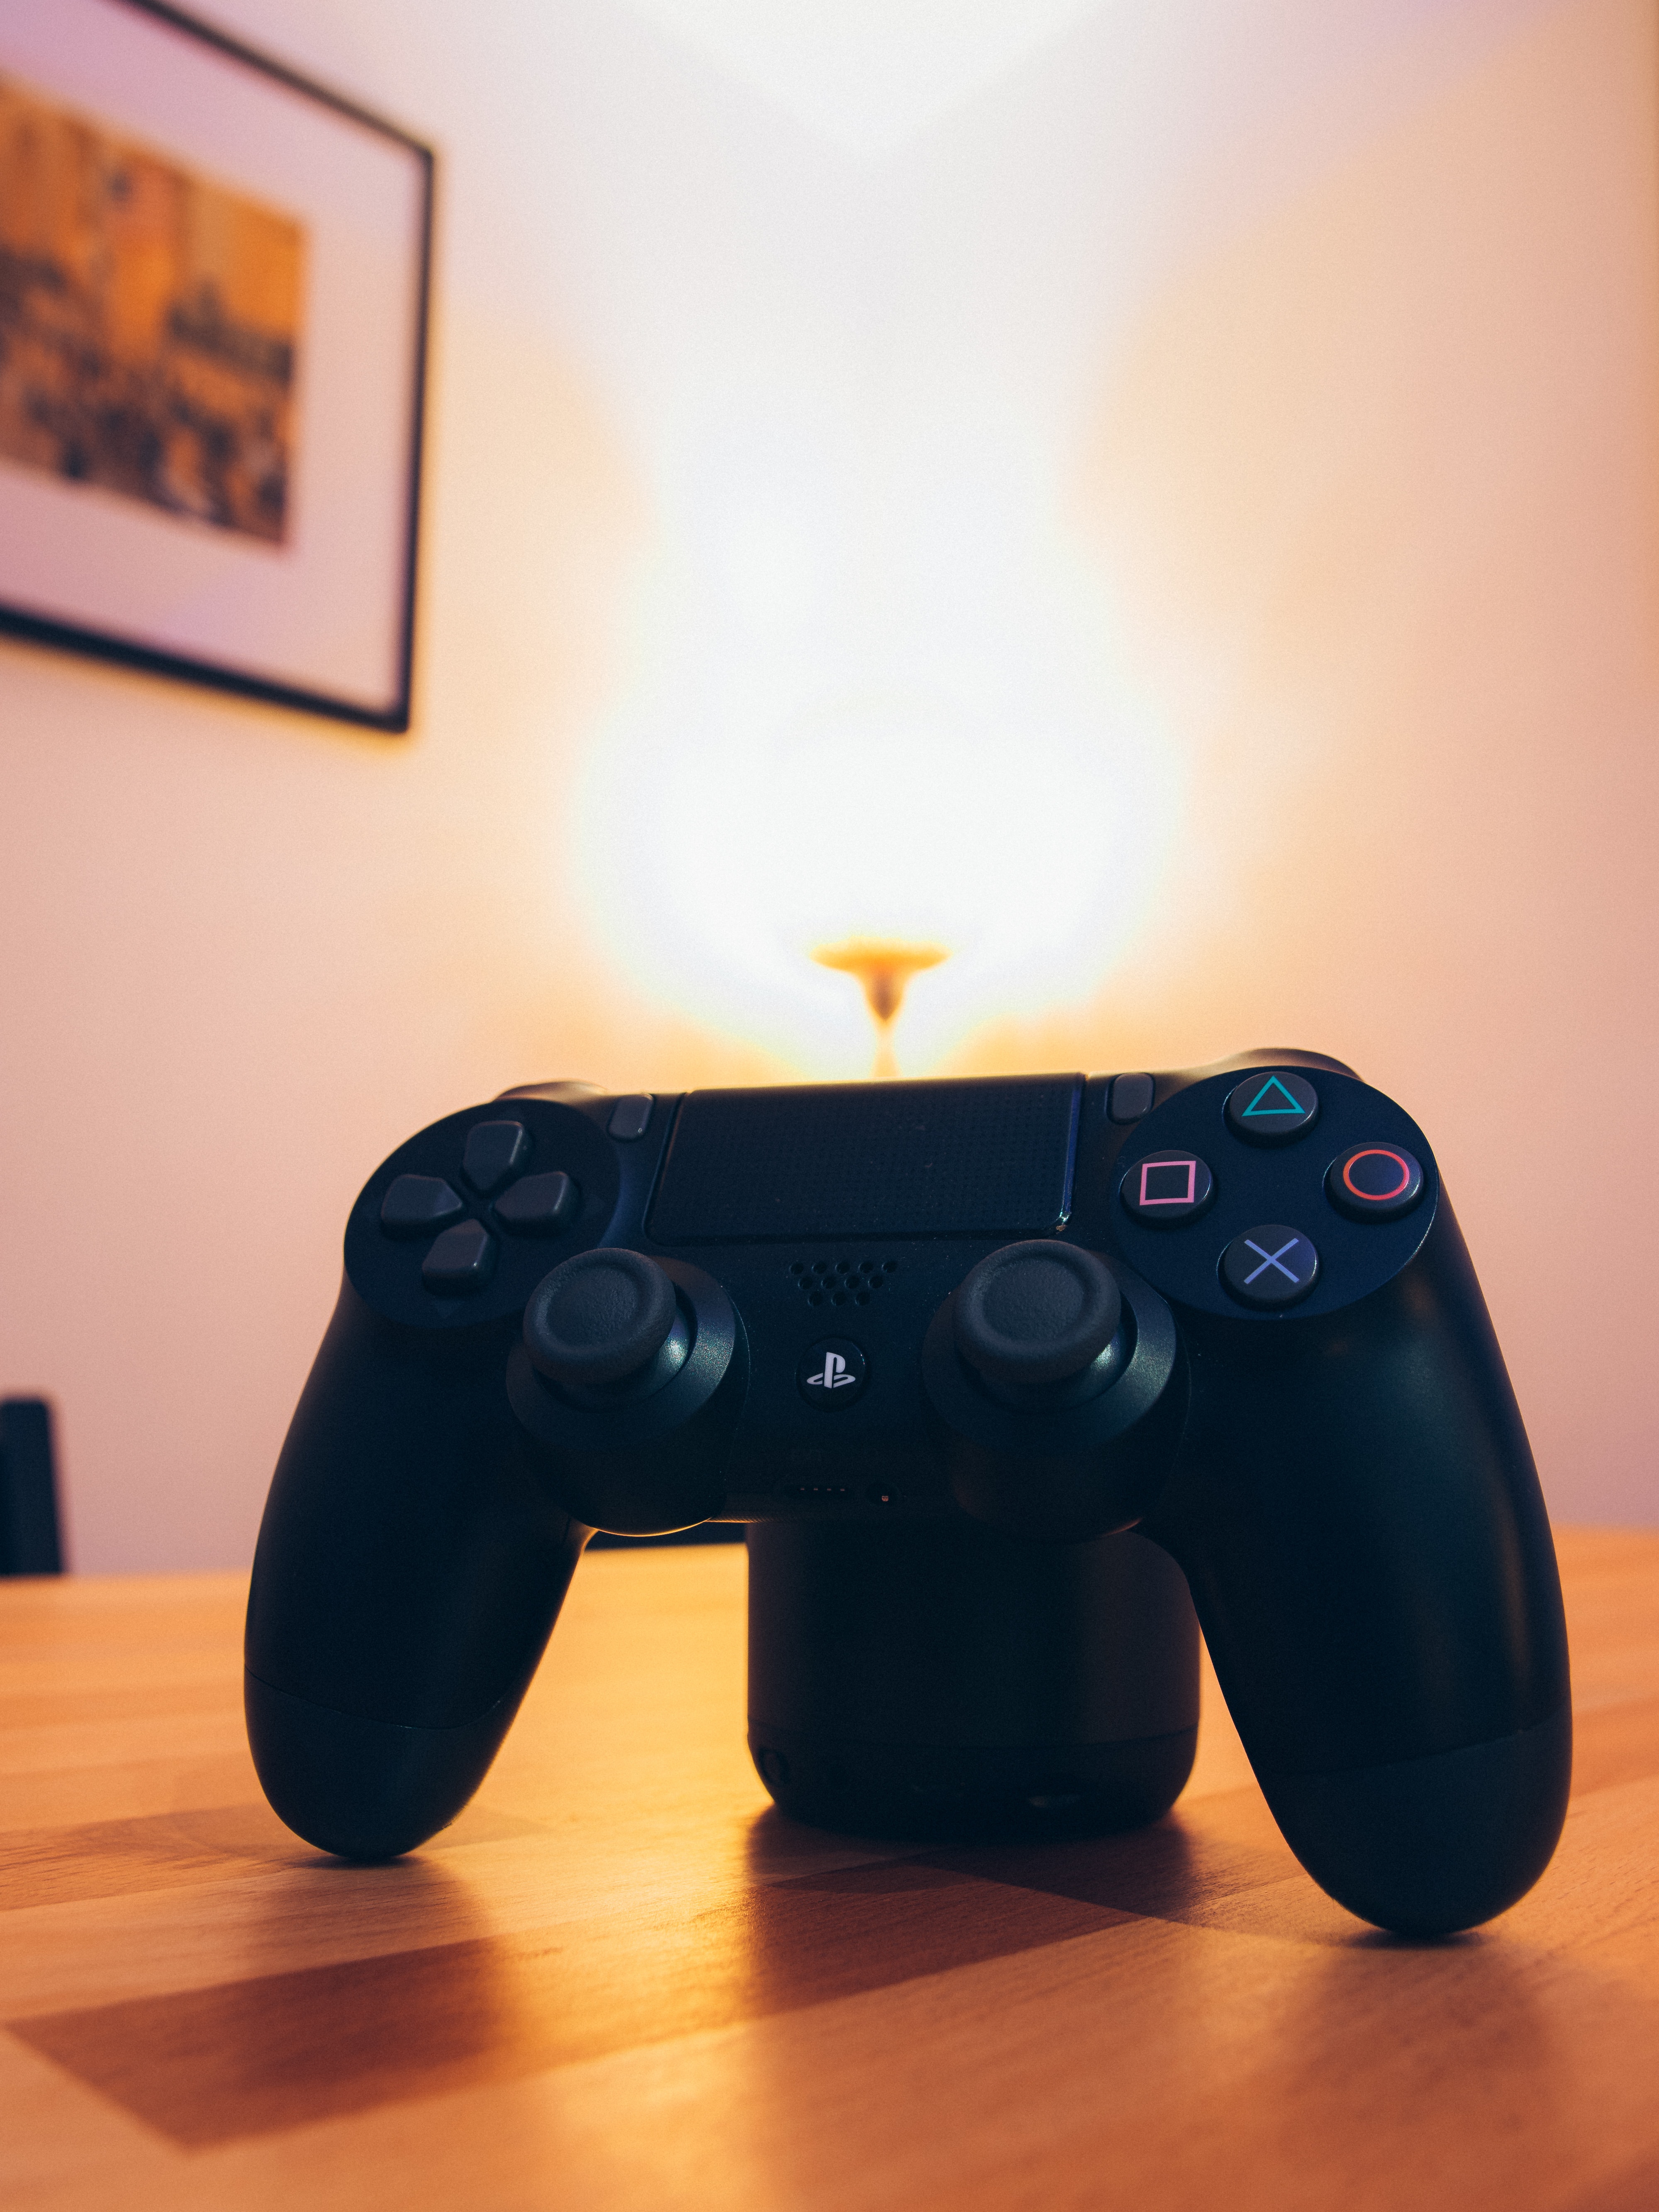
game controller, gadget, home game console accessory, joystick, electronic device, technology, playstation accessory, input device, Video game accessory, video game console, games, playstation, peripheral